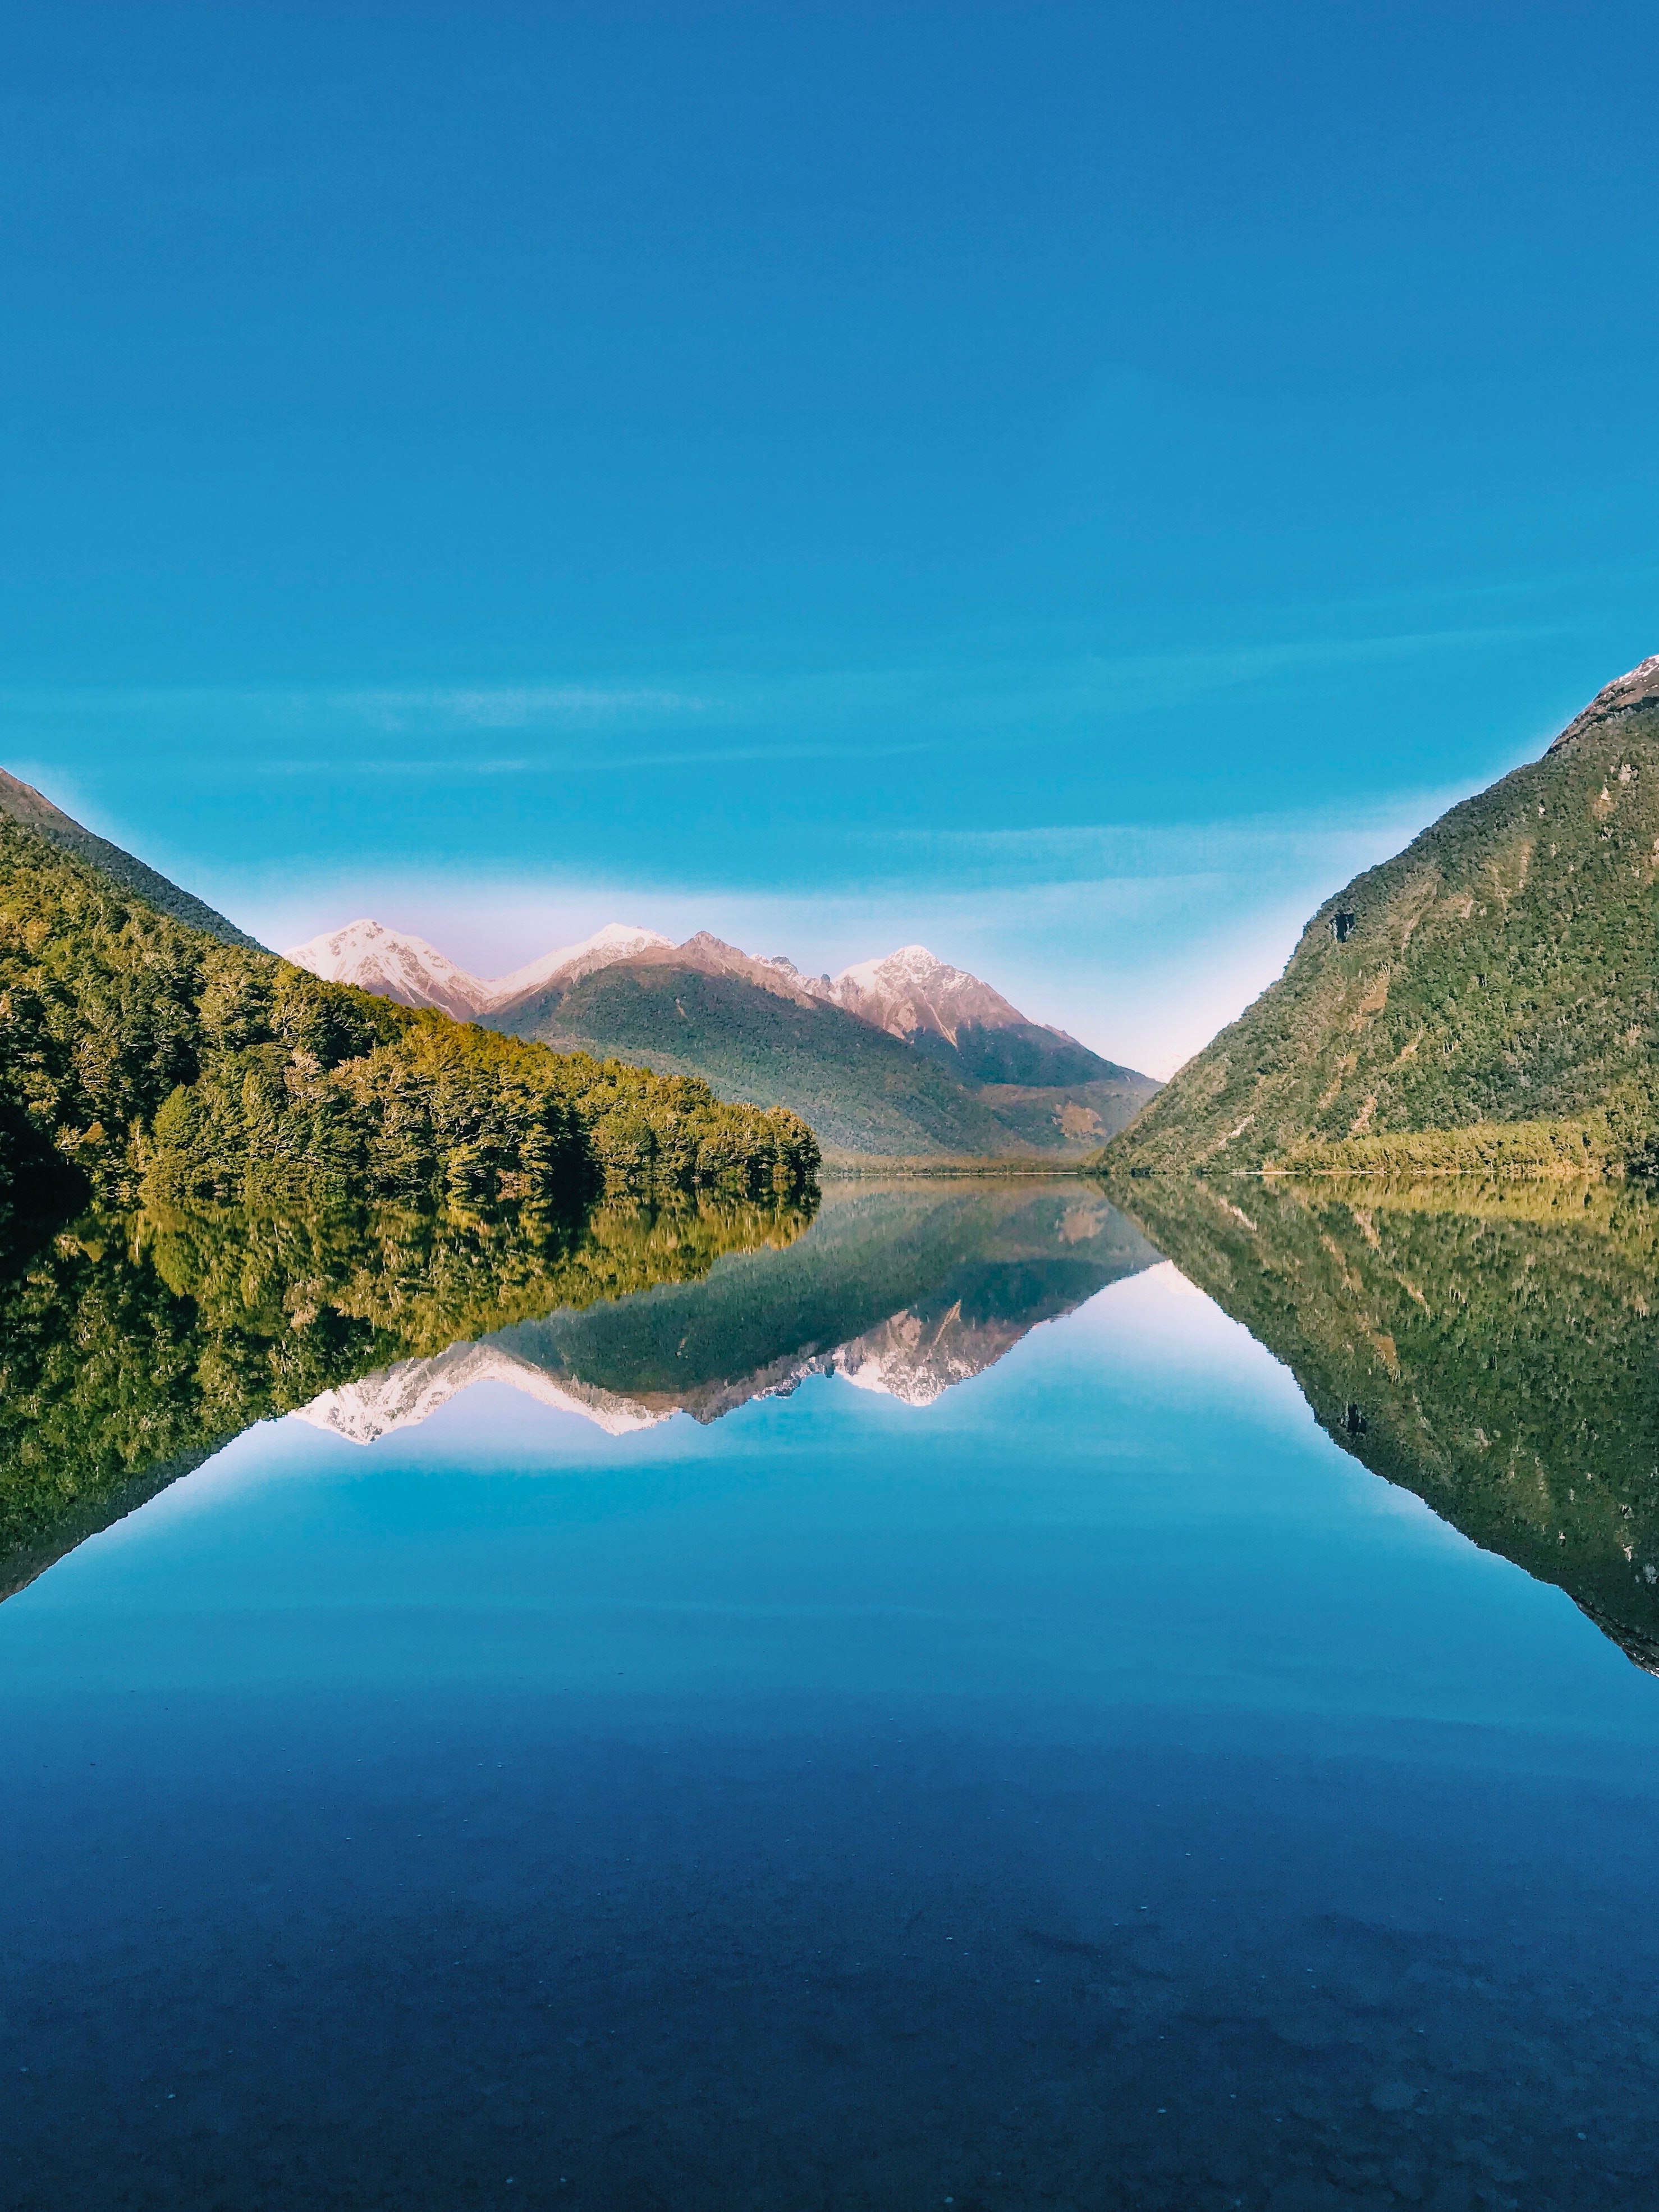
body of water, nature, sky, reflection, water resources, blue, water, lake, natural landscape, highland, lake district, mountain, tarn, mountainous landforms, reservoir, wilderness, loch, fjord, river, azure, fell, sound, mountain range, landscape, hill, inlet, glacial lake, national park, cloud, alps, bank, watercourse, calm, coast, sea, valley, hill station, symmetry, horizon, vacation, mount scenery, channel, bay, crater lake, world, ridge, tourism, lagoon